Qasr Ibn Wardan

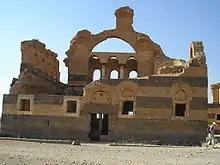
Remains of the church

Nothing remains of the barracks today. The palace was probably the local governor's residence as well. Its best-preserved part is the southern façade of alternating bands of basalt black and brick yellow. There are remains of stables in the northern part of the site and a small bath complex at the eastern part of the palace with a central courtyard. The function of each room was indicated by a carved stone.